Gérald Darmanin

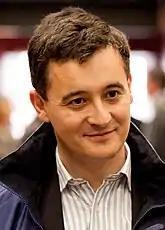
Gérald Darmanin, Member of Parliament for the Nord's 10th constituency 2013)

Early on, Darminin worked as a parliamentary assistant for conservative MP Isabelle Vasseur before joining former minister and then Member of the European Parliament Jacques Toubon. He was taken under the wing of Toubon, who introduced him to UMP leaders such as Xavier Bertrand and helped him become chief of staff to Sarkozy's Minister of Sports, David Douillet.